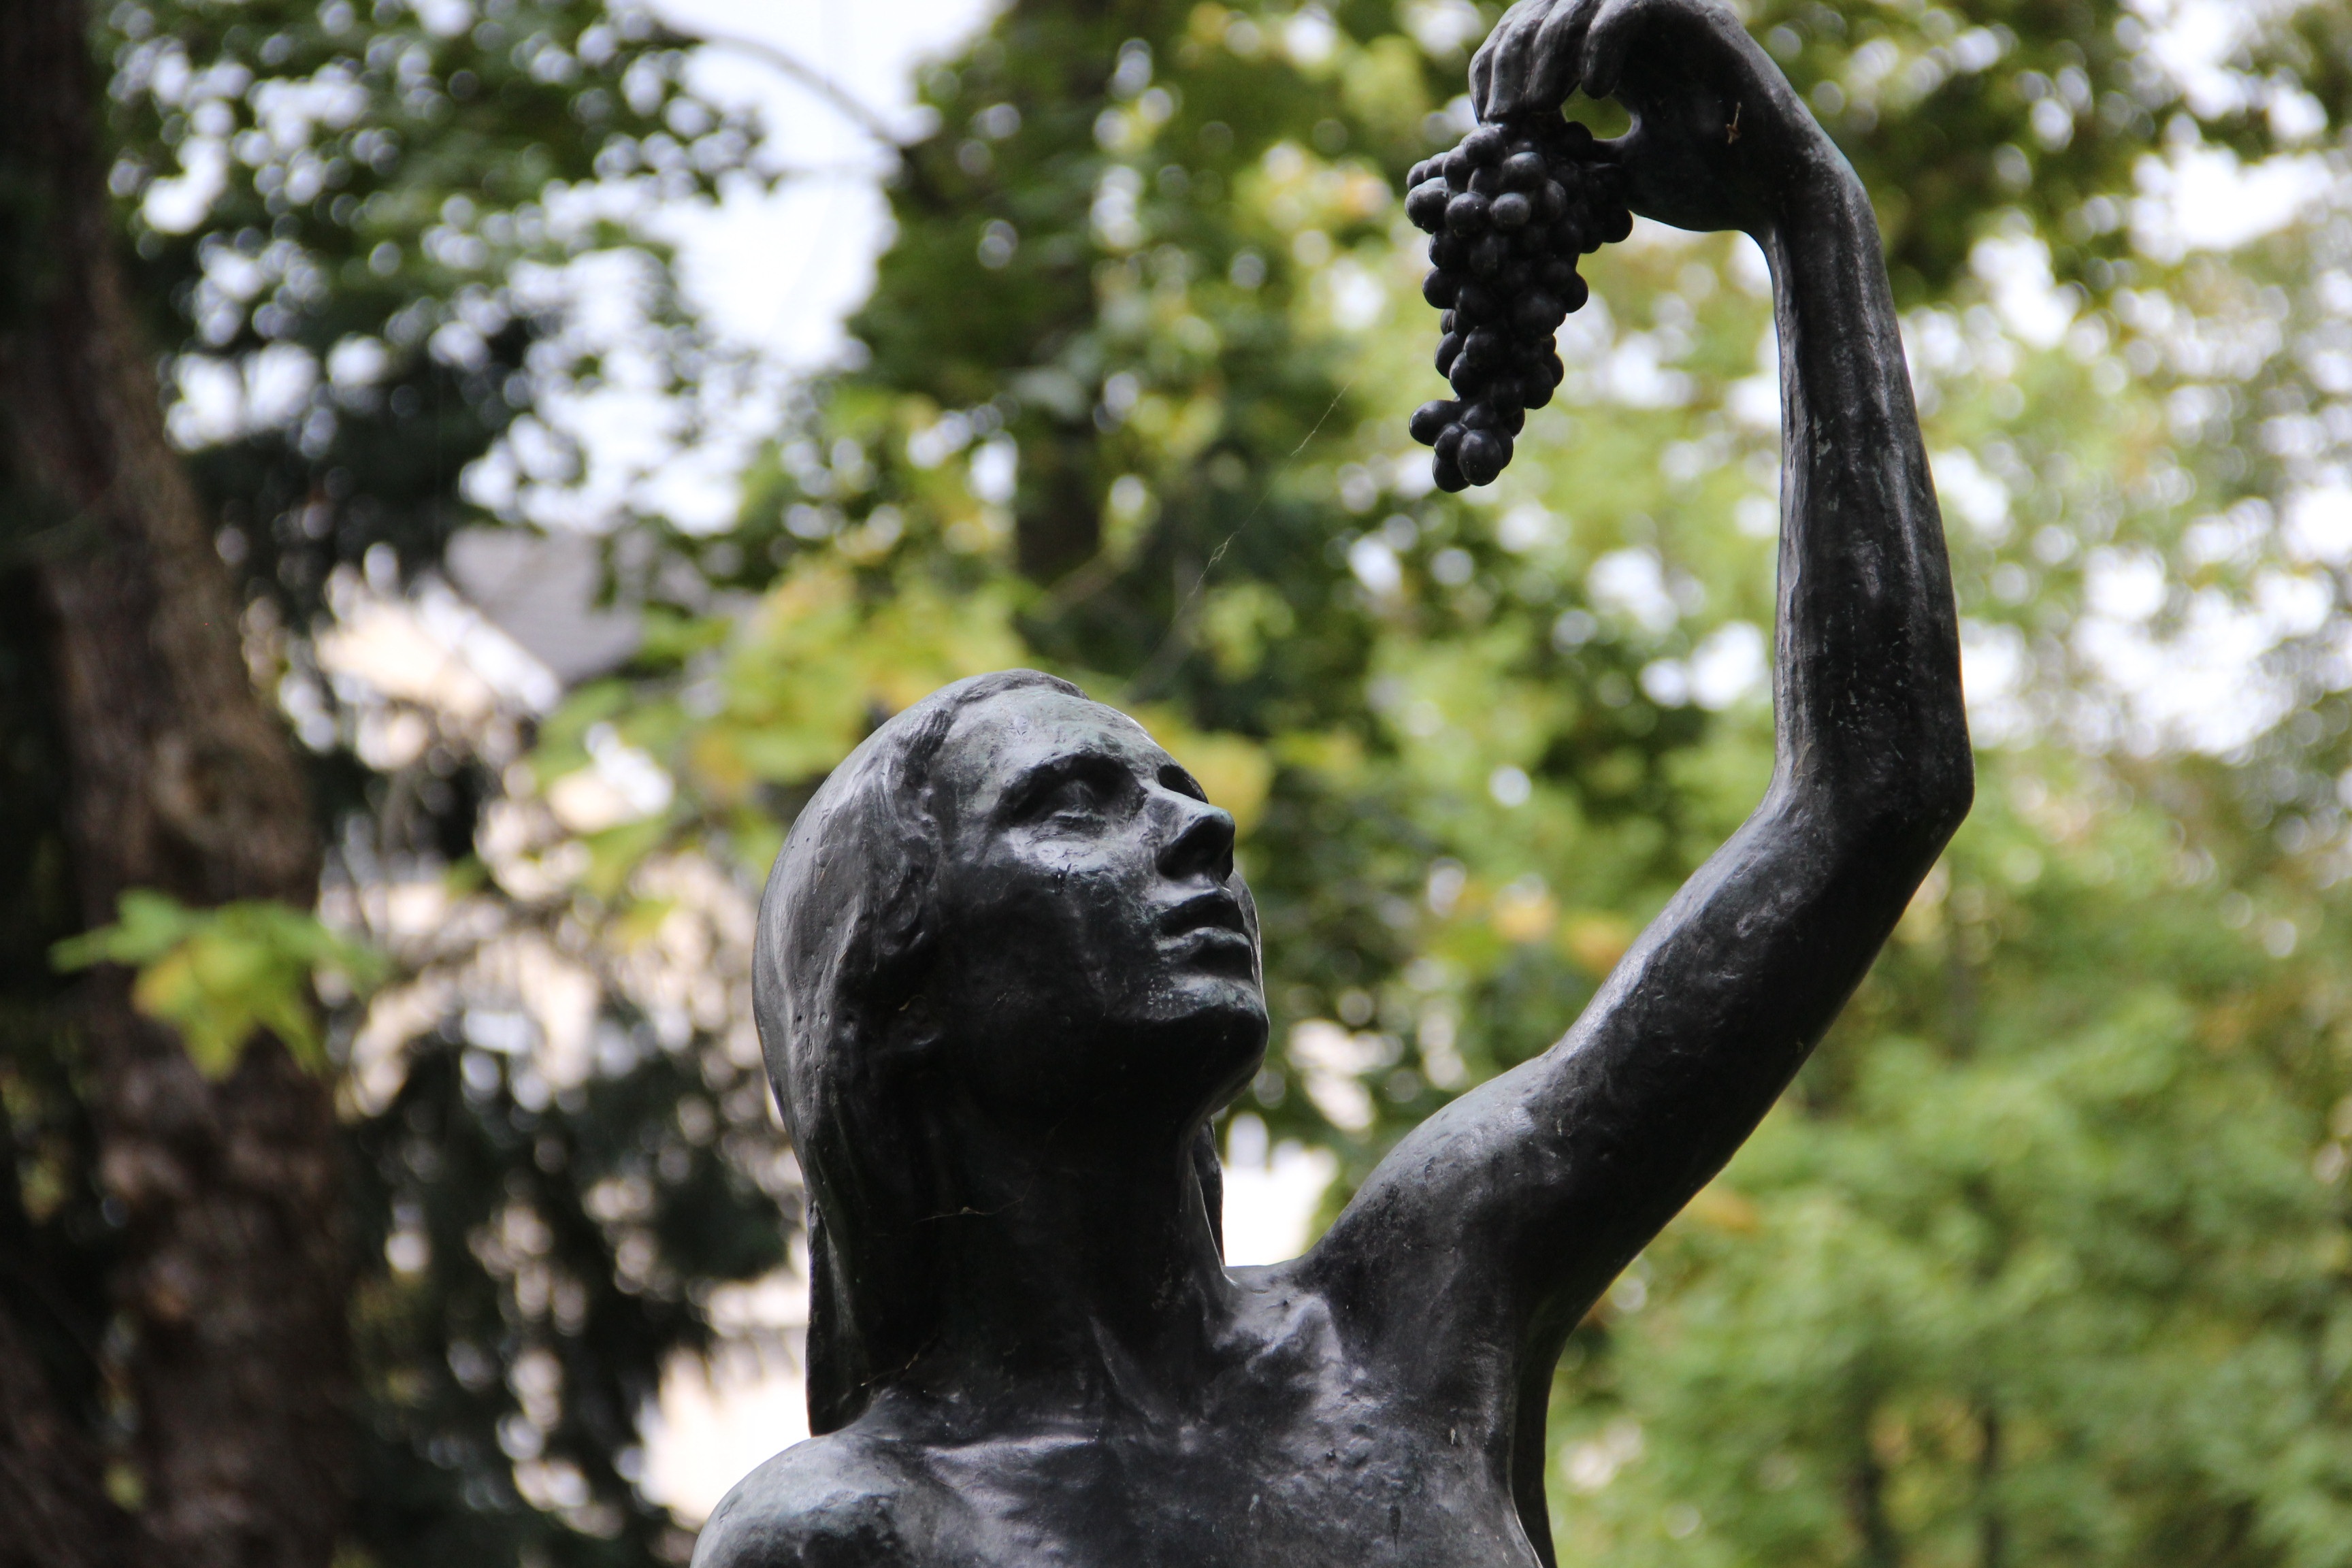
monument, wildlife, statue, zoo, park, fauna, primate, sculpture, art, bad kreuznach, western gorilla, great ape